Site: saxony
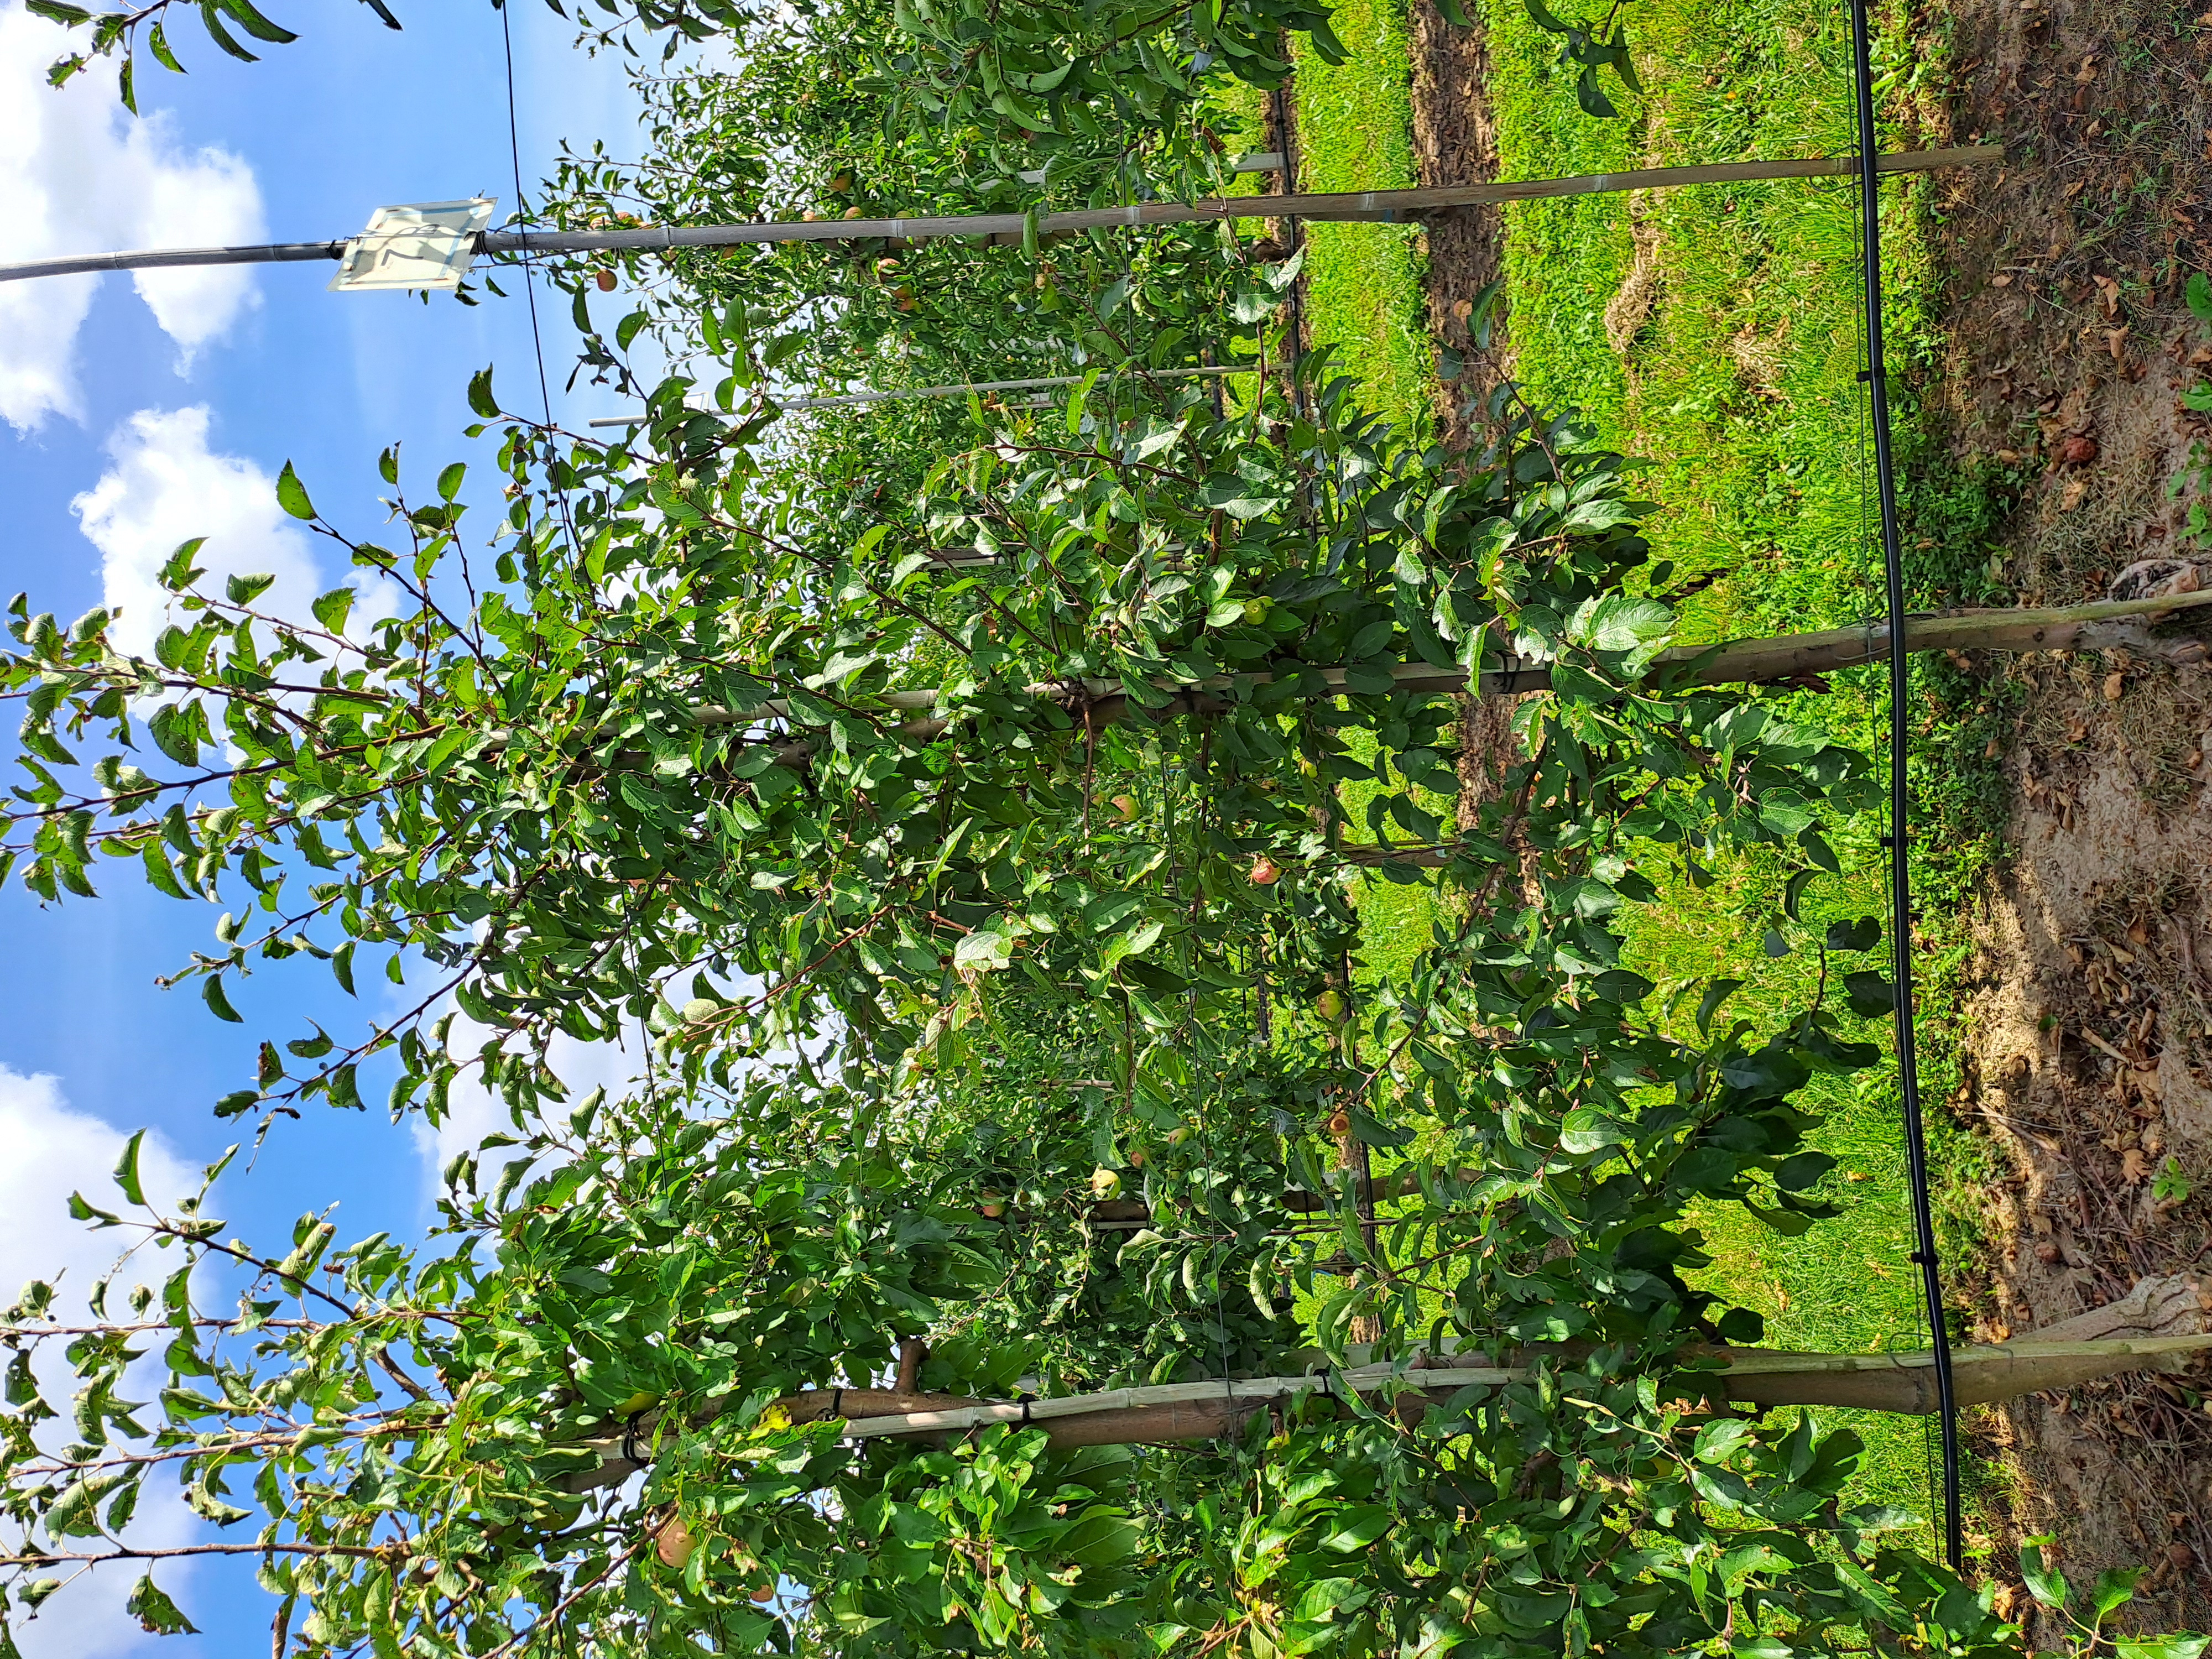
Growth stage (BBCH 85): Maturity of fruit and seed